Dan Abnett

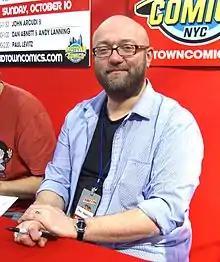
Abnett at the Midtown Comics booth at the New York Comic Con in Manhattan, 10 October 2010

Daniel P. Abnett (born 12 October 1965) is an English comic book writer and novelist. He has been a frequent collaborator with fellow writer Andy Lanning, and has worked on books for both Marvel Comics, and their UK imprint, Marvel UK, since the 1990s, and also "2000 AD". He has also contributed to DC Comics titles, and his "Warhammer Fantasy" and "Warhammer 40,000" novels and graphic novels for Games Workshop's Black Library now run to several dozen titles and have sold over two million copies. In 2009 he released his first original fiction novels through Angry Robot books.